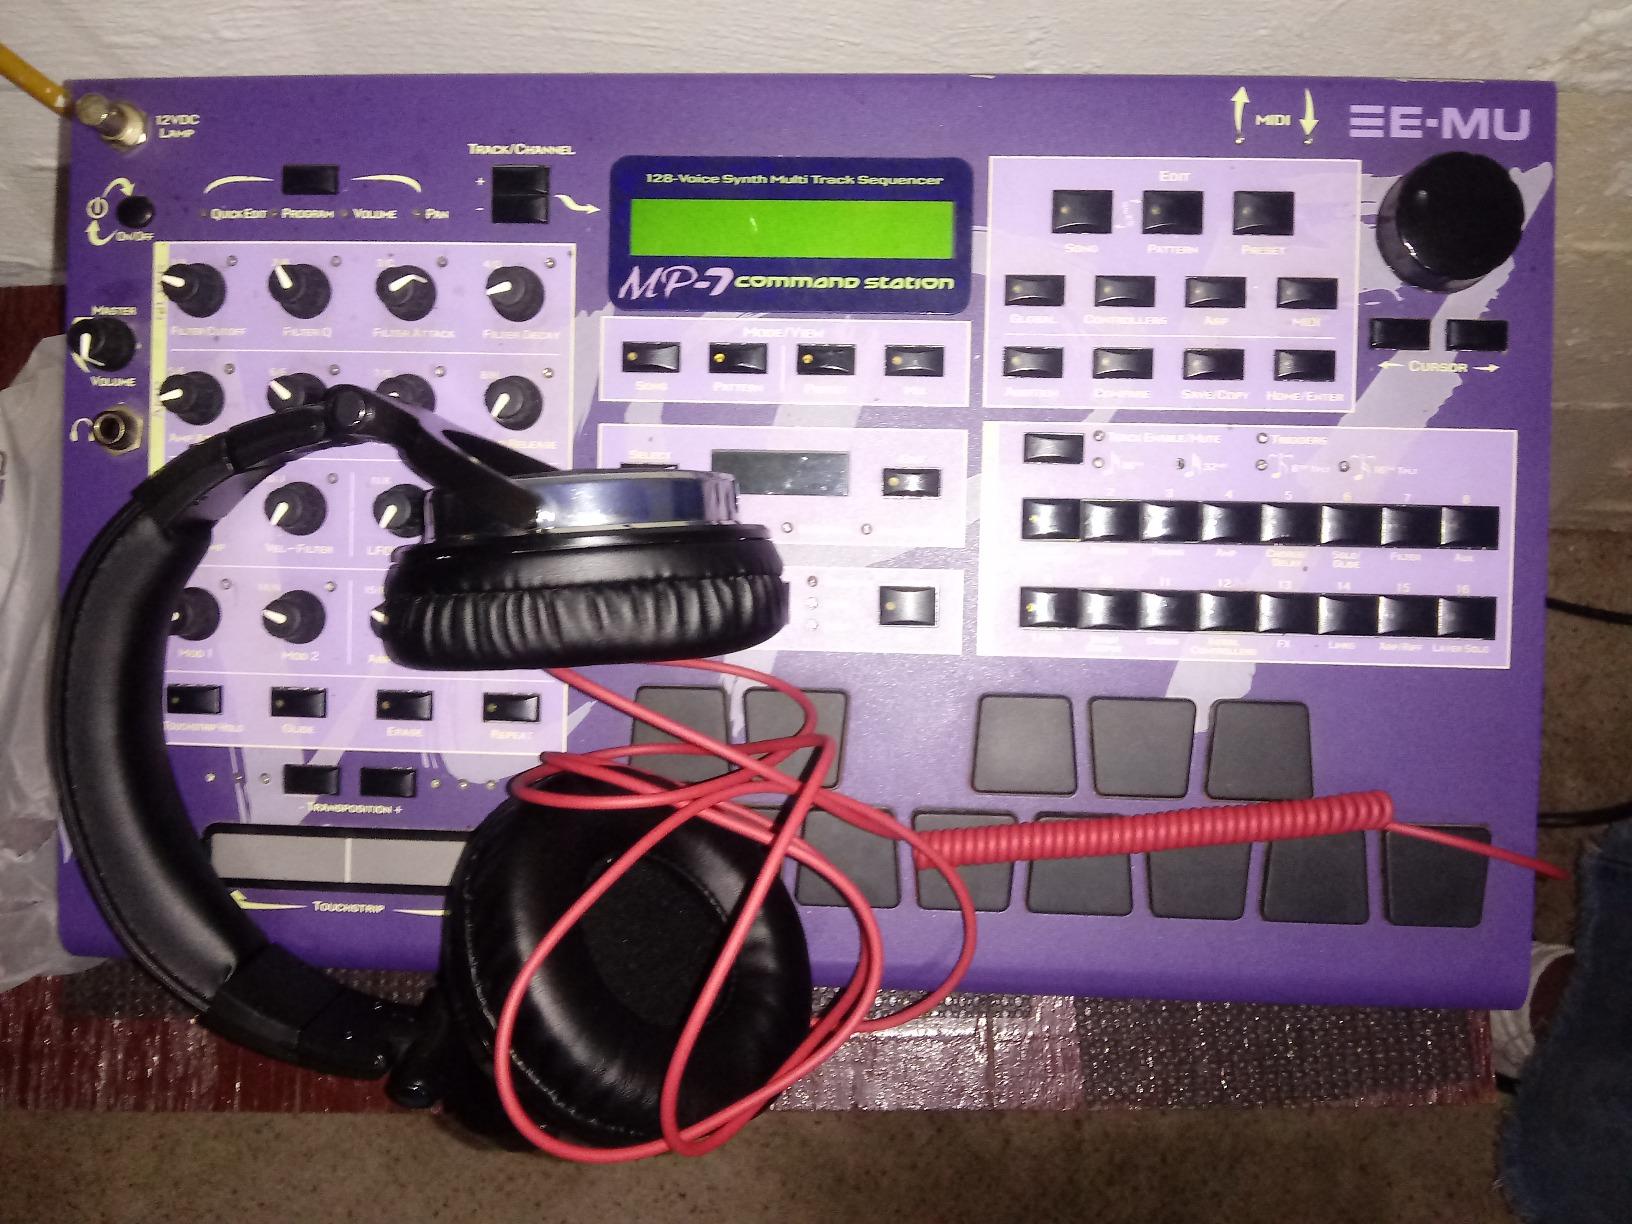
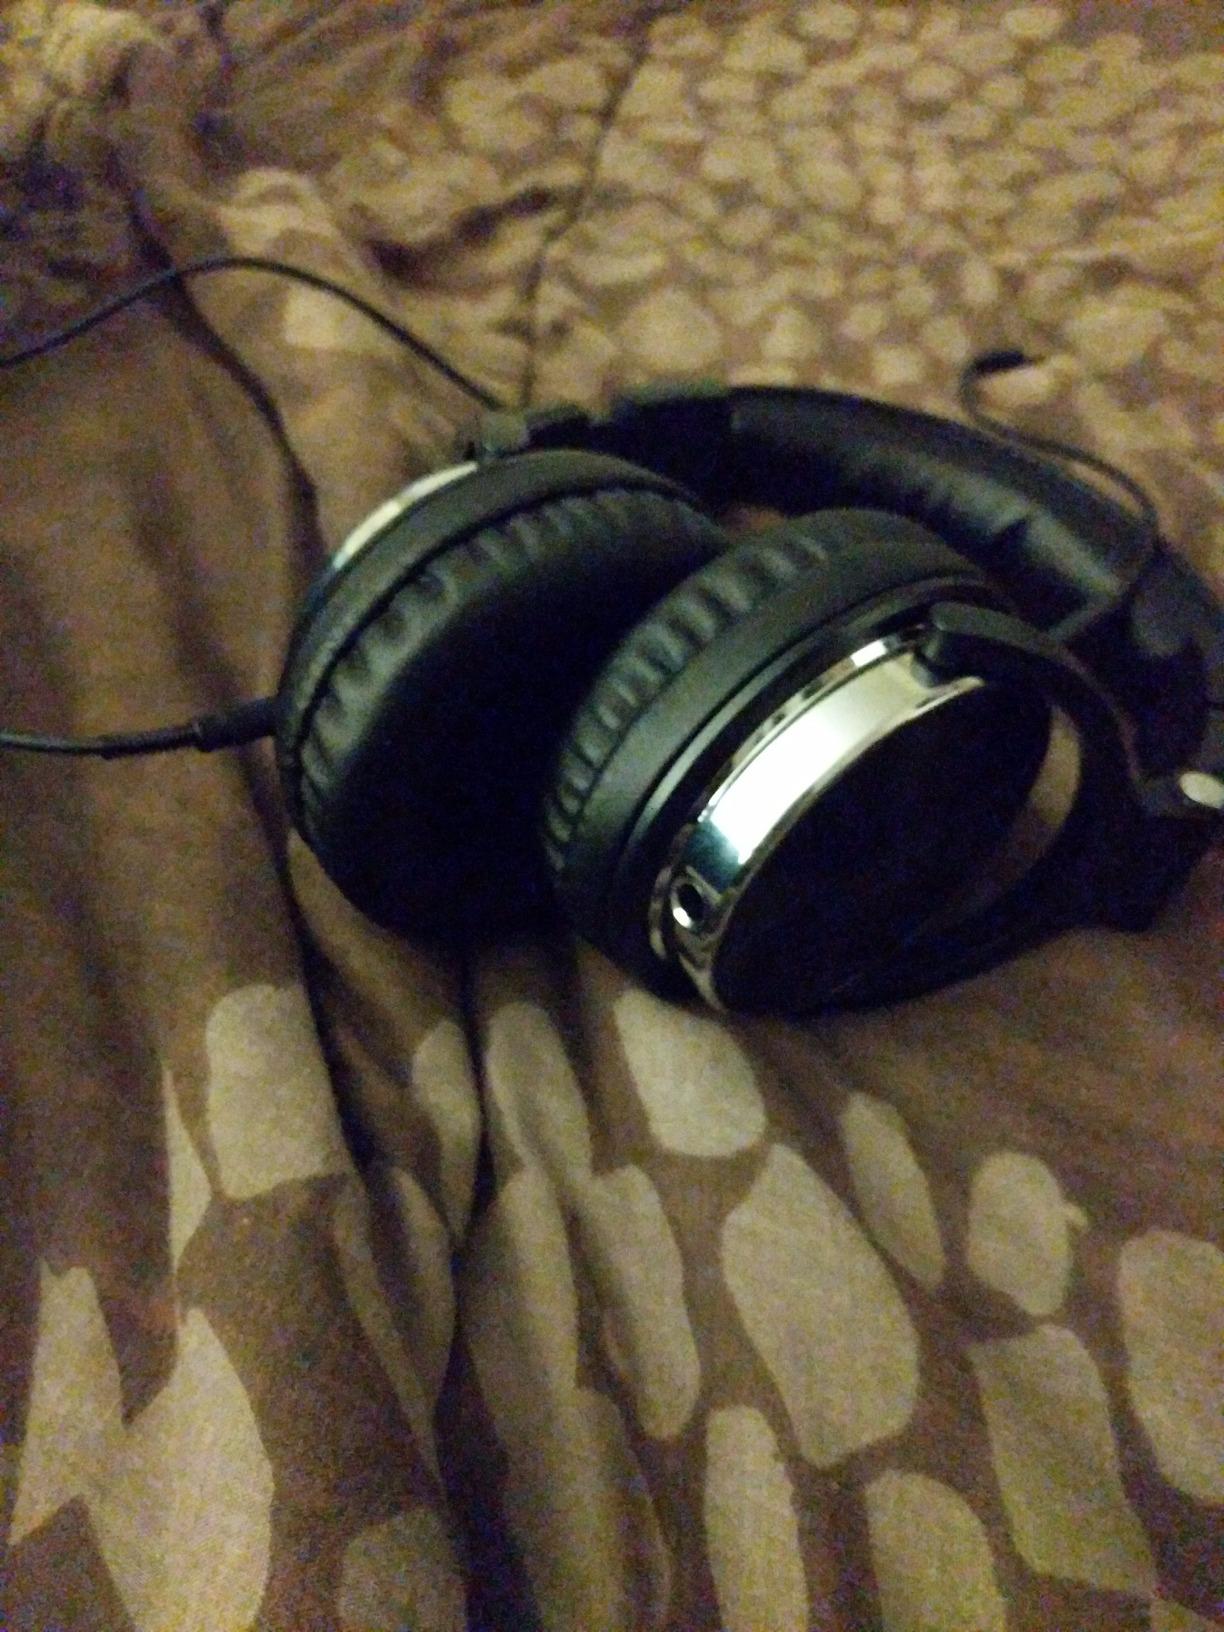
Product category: headphones
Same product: yes